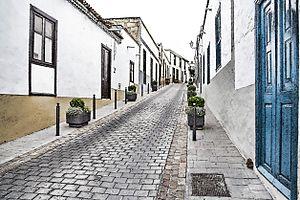
San Miguel de Abona est une commune de la province de Santa Cruz de Tenerife dans la communauté autonome des Îles Canaries en Espagne. Elle est située au sud de l'île de Tenerife.